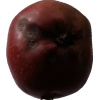
Label: Apple 18